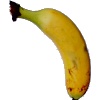
Label: Banana Lady Finger 1